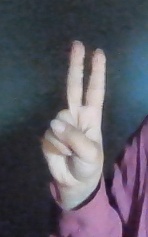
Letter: taa